Collegiate Church of San Martino (Cerreto Sannita)

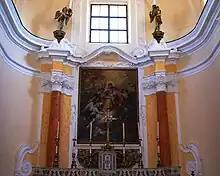
Detail of the chancel, designed by architect Giovanni Battista Antonini.

The presbytery was begun around 1730 to a design by the Neapolitan architect Giovanni Battista Antonini. The embellishment work did not occur until around 1760 when the valuable stucco work on the apse and the wooden stalls where the officials of the collegiate church sat (the archpriest, the eleven canons and the six sacristans) were done.